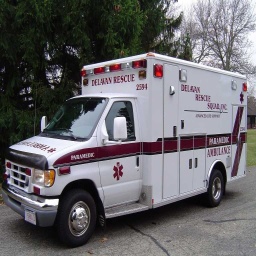
Label: ambulance